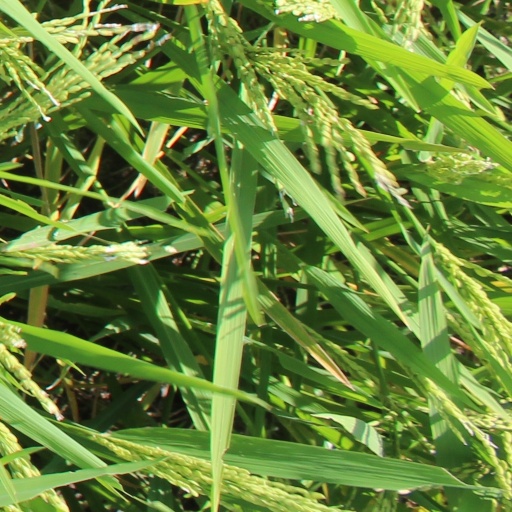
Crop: rice